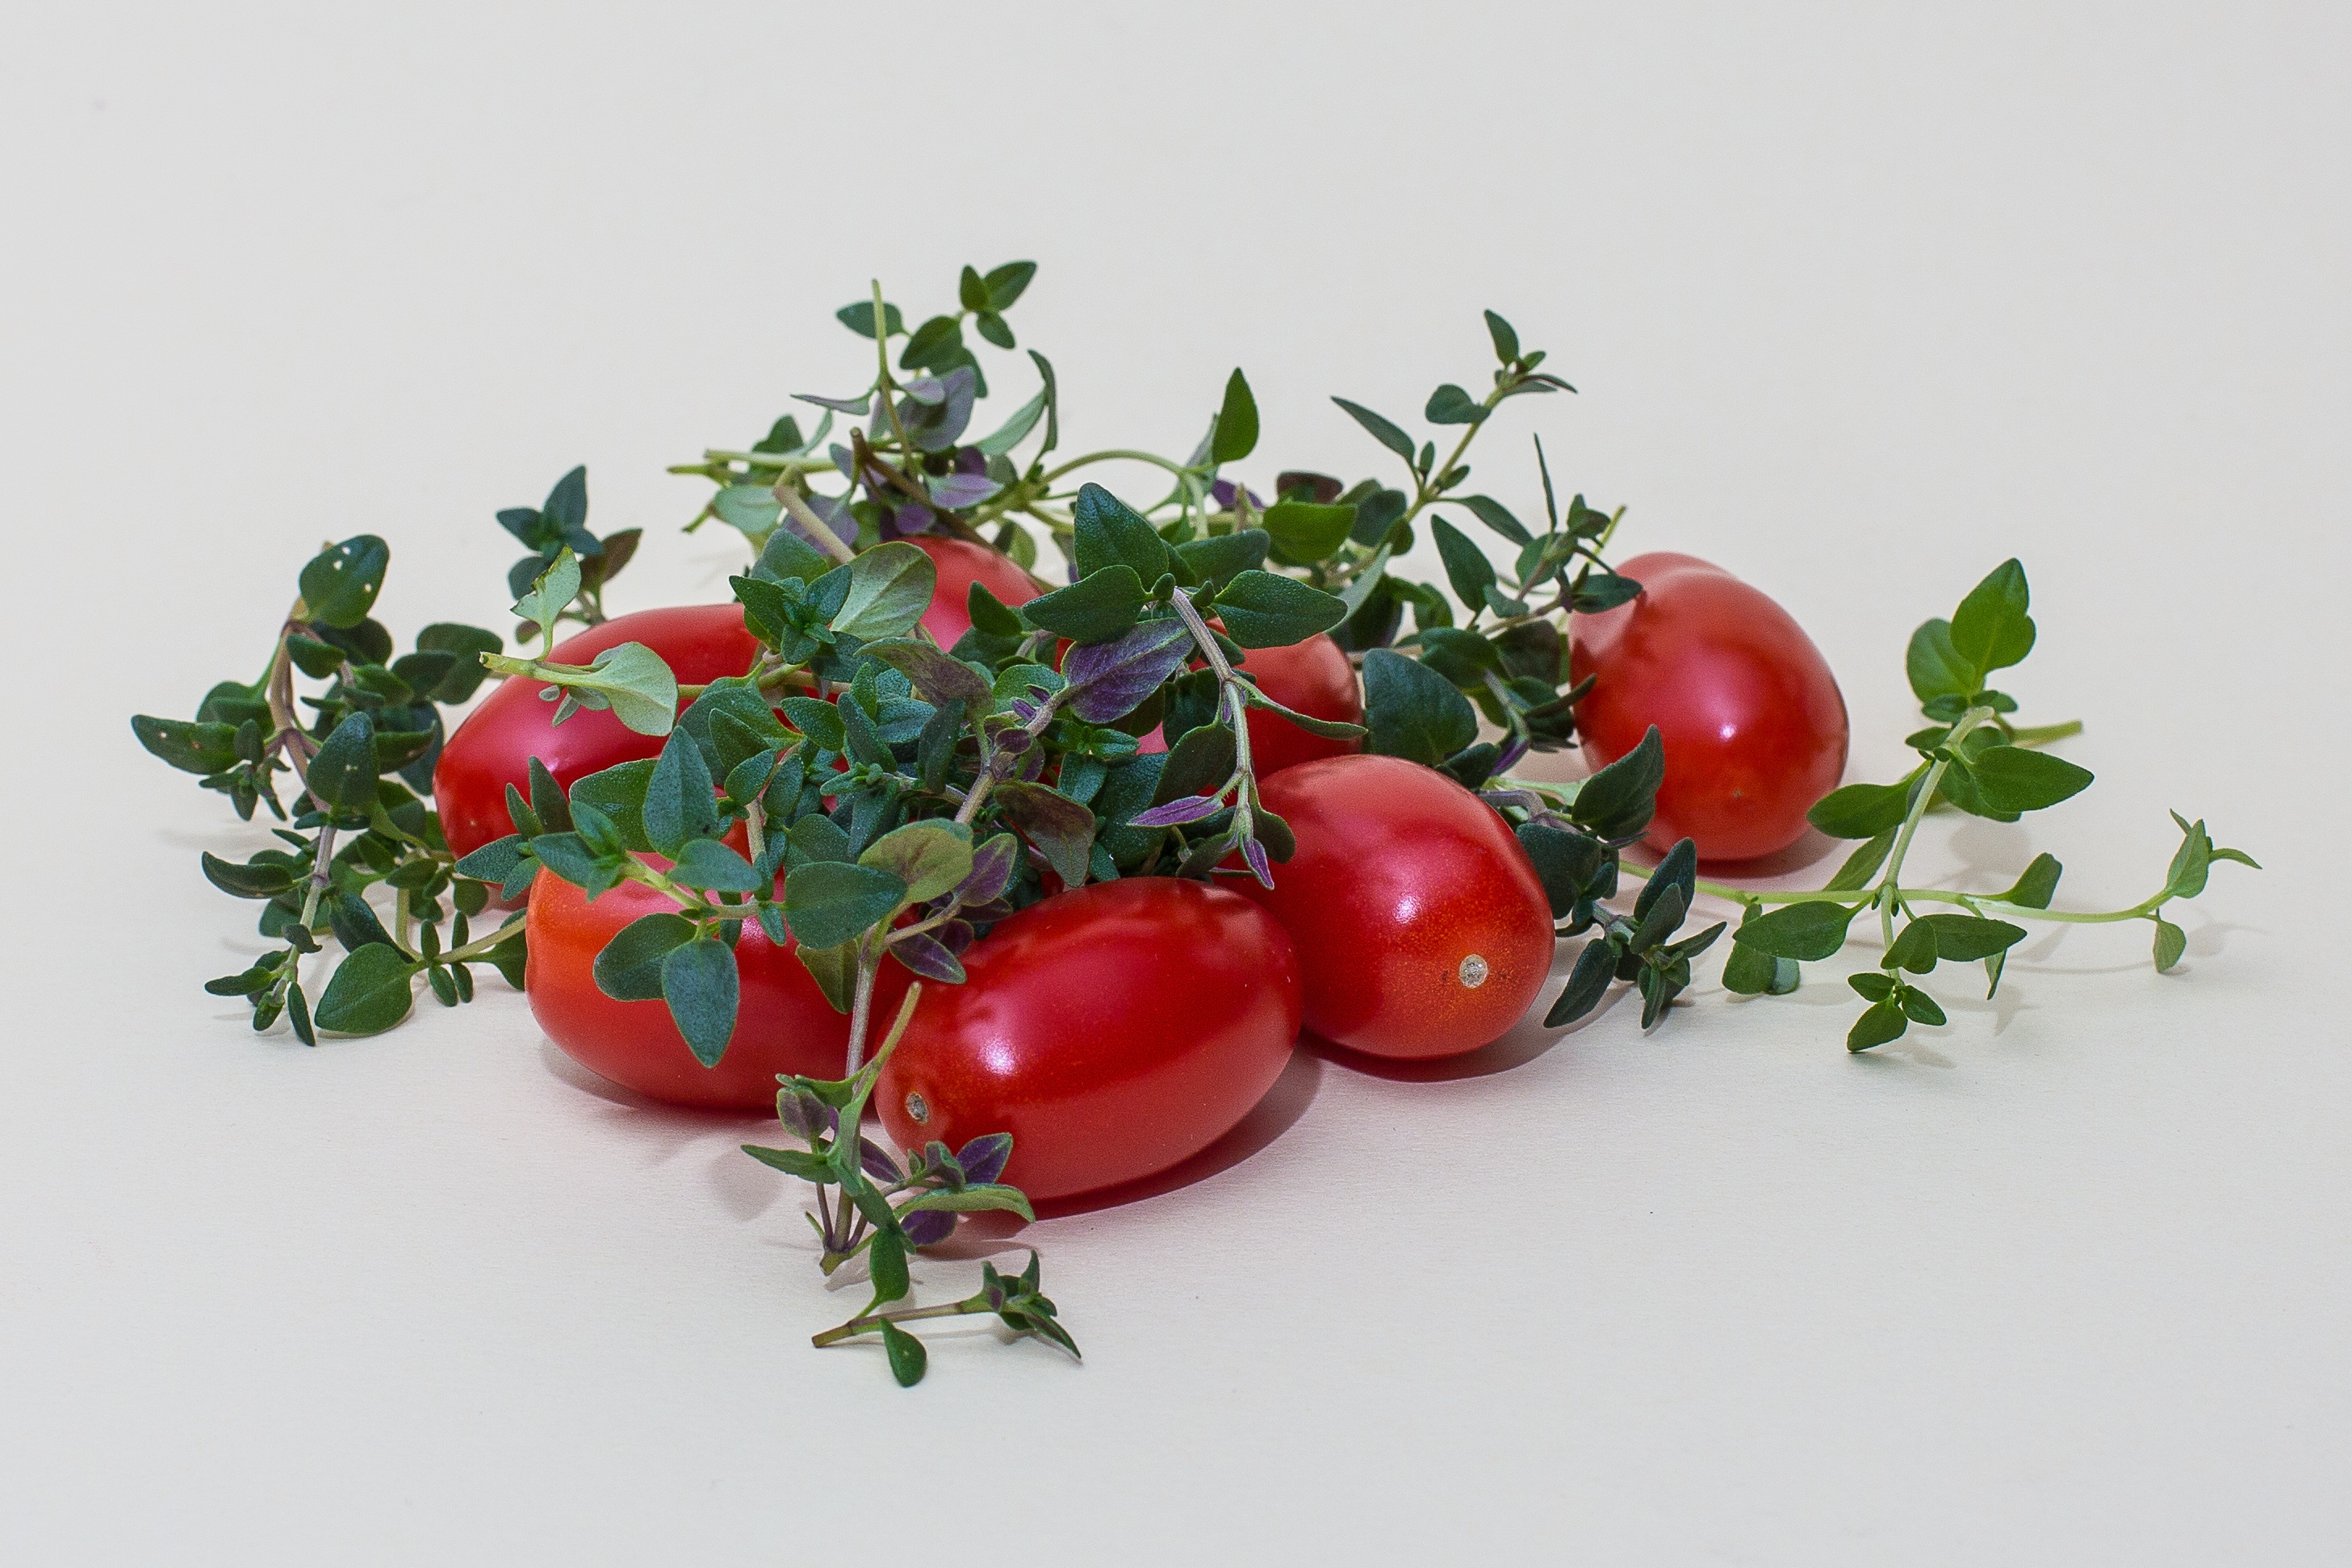
plant, fruit, flower, food, mediterranean, herb, produce, vegetable, cook, tomato, tomatoes, herbs, thyme, rose hip, kitchen spice, kitchen herb, garden plant, garden herbs, flowering plant, land plant, potato and tomato genus